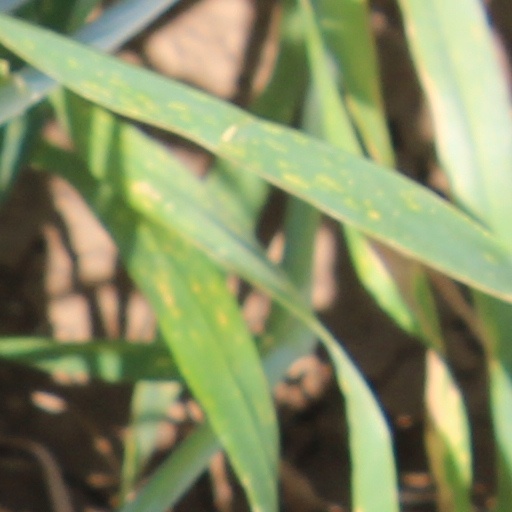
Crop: wheat